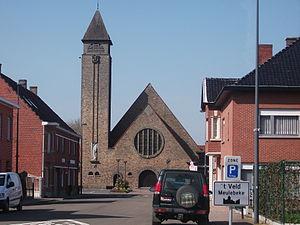
Cette page regroupe l'ensemble des monuments classés de la ville belge de Meulebeke.